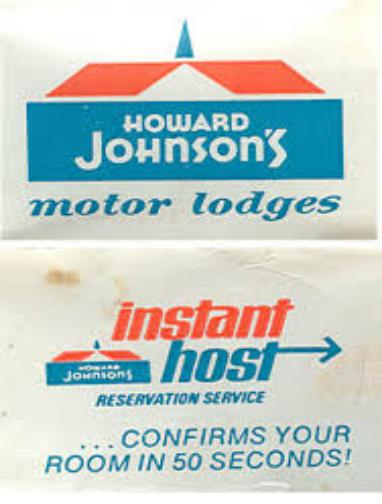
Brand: Howard Johnson's
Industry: Others